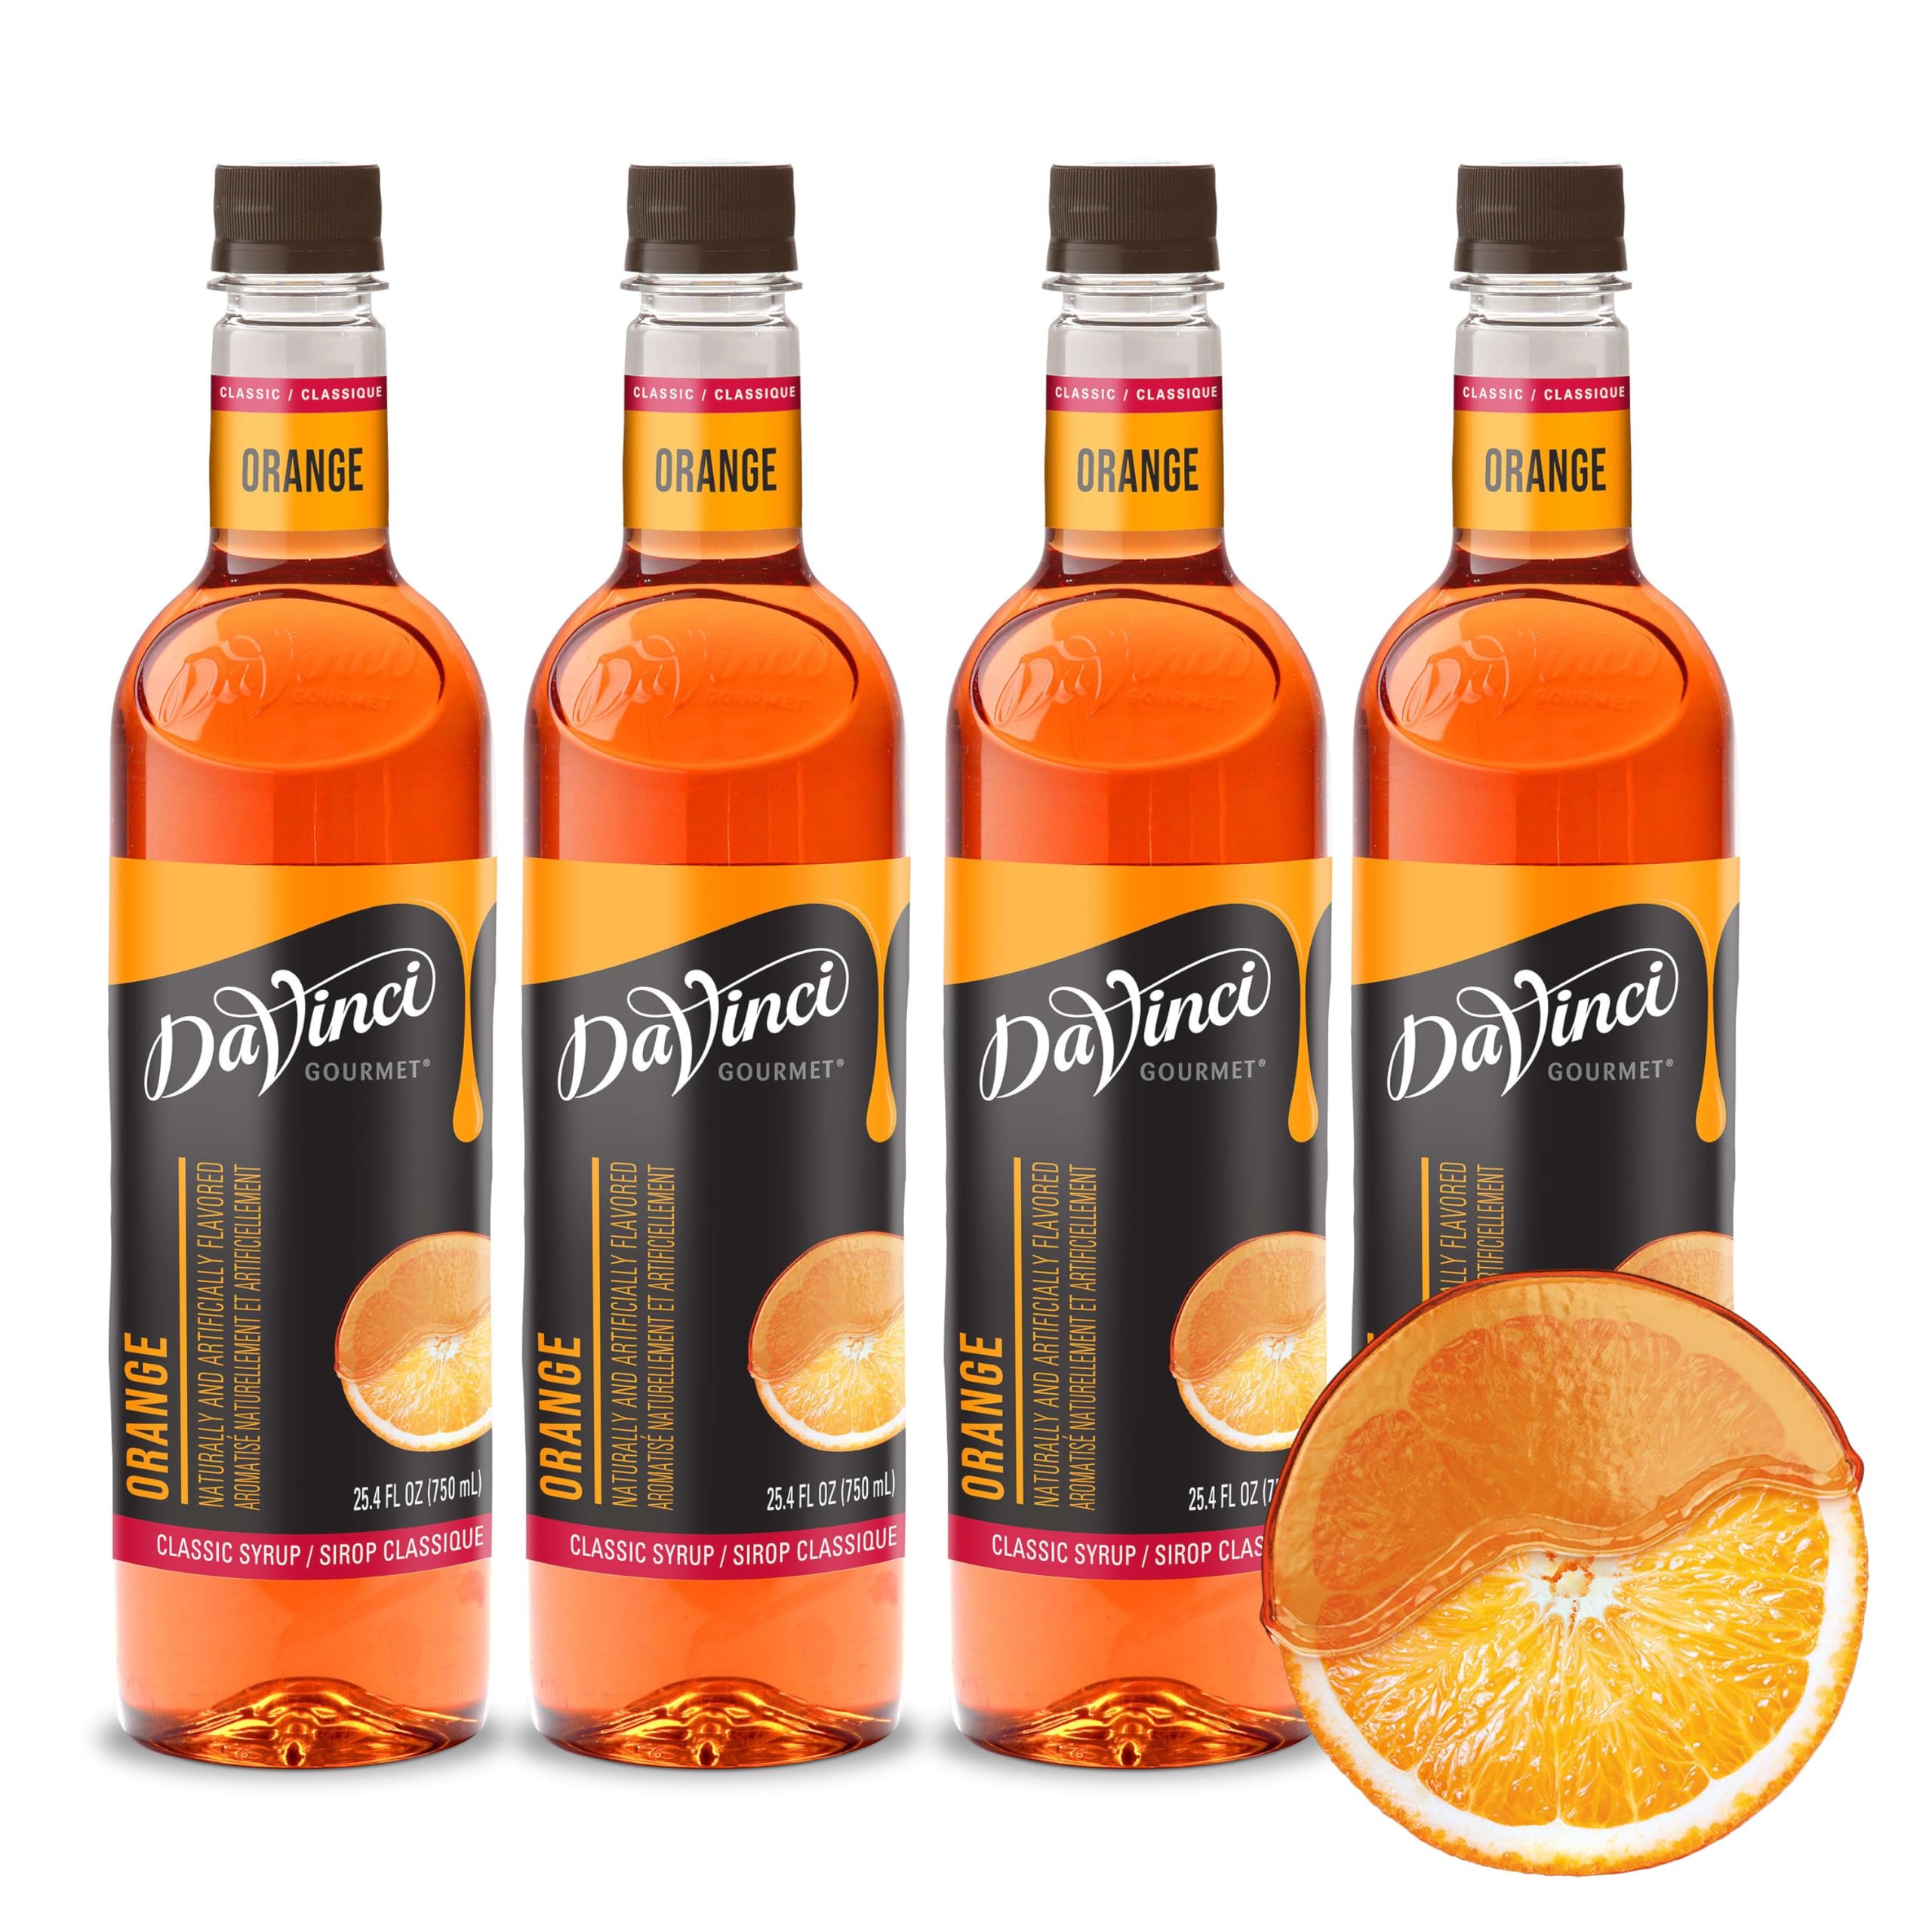
Item Name: DaVinci Gourmet Classic Orange Syrup, 25.4 Fluid Ounces (Pack of 4)
Bullet Point 1: Orange Syrup: Enjoy the tangy flavor of fresh, aromatic citrus in lemonades, cocktails, coffee and more with DaVinci Gourmet Classic Orange Syrup.
Bullet Point 2: Naturally Sweet: Our orange sryup is made with pure cane sugar for the perfect balance of sweetness and tangy orange flavor.
Bullet Point 3: Bring home authentic coffeeshop flavor with DaVinci Gourmet Classic Orange Syrup; Mix into your morning coffee, blend into smoothies, top desserts and more; Our versatile syrups add flavor to your beverage and culinary creations
Bullet Point 4: From coffeehouse classics to back bar essentials, wellness-oriented to trend-forward, DaVinci Gourmet syrups are crafted to create a premium experience for today's beverage creators through innovative flavors and quality ingredients
Bullet Point 5: DaVinci Gourmet was born out of Seattle’s coffee culture in 1989 and is driven by a passion for crafting exceptional flavors that stir emotion and invigorate guests; We were born to raise flavor
Value: 101.6
Unit: Fl Oz

Price: 35.73